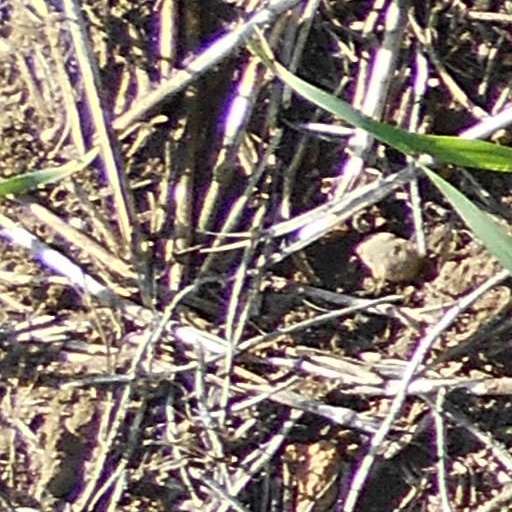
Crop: wheat